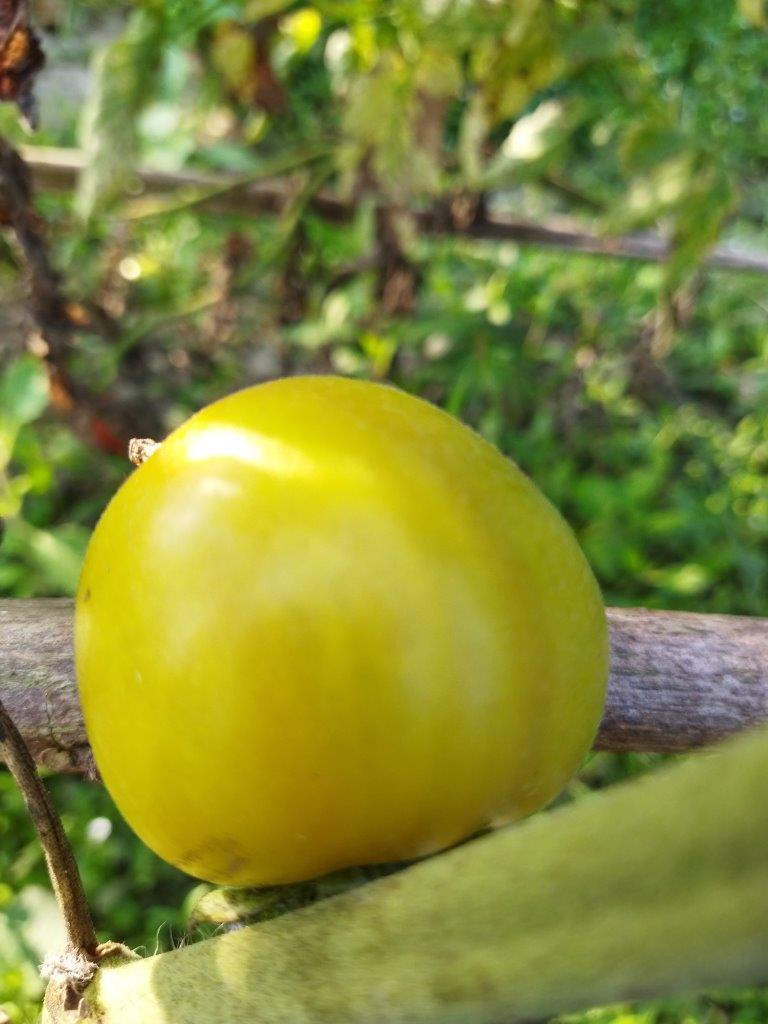
Maturity: Mature